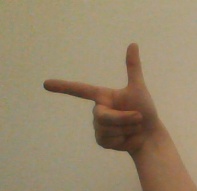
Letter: yaa